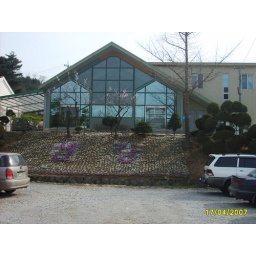
The School Cafeteria (the word Samryang is made in the flower bed